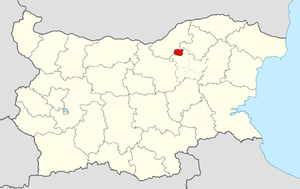
Opaka est une obchtina de l'oblast de Targovichté en Bulgarie.